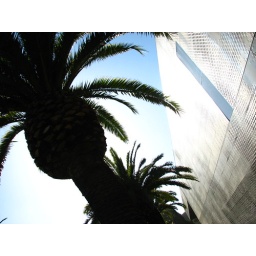
facade palm trees -signatures of the de young museam in golden gate park - san francisco, california